2011 Pan American Games closing ceremony

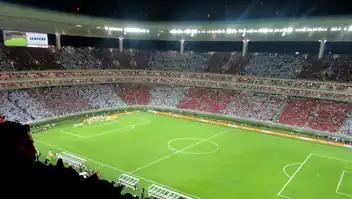
The Omnilife Stadium hosted the Closing Ceremony.

The Closing Ceremony of the 2011 Pan American Games took place on October 30, 2011, beginning at 6:00 pm CST (00:30 UTC, October 31) at Omnilife Stadium in Guadalajara, Jalisco, Mexico.